Adam Grzymała-Siedlecki

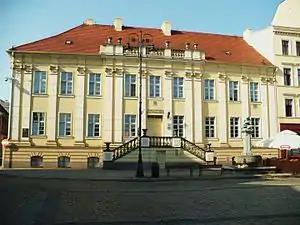
Provincial and Municipal Public Library in Bydgoszcz

He also wrote articles and columns for newspapers in Warsaw, Poznań ("Kurier Poznański") and Bydgoszcz ("Dziennik Bydgoski", "Hallerczyk", "Gazeta Bydgoska"). His topics covered not only artistic and literary matters, but also highlighted the importance of Greater Poland and Pomerania regions for the Second Republic of Poland and warned of the dangers of the nascent Nazi Germany.